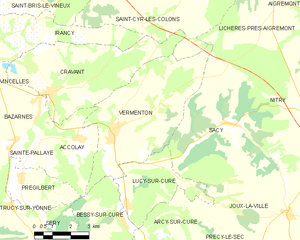
Carte des communes françaises Vermenton